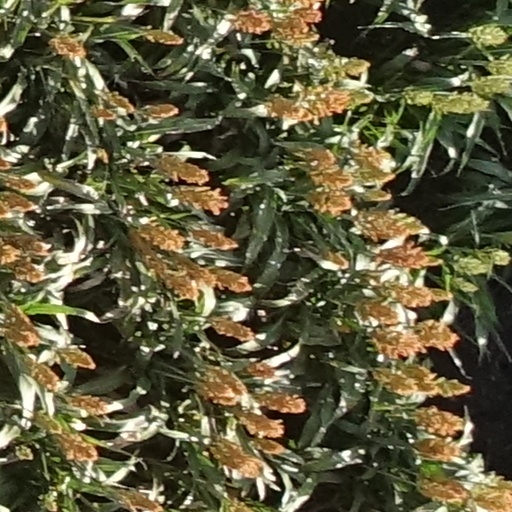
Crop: sorghum